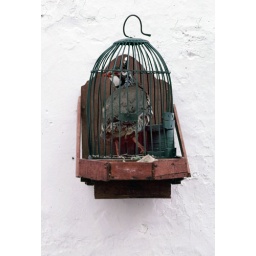
A partridge is fattened up for a future meal outside the door in a home in Montejaque Spaincopyright 2007 DW Siddoway